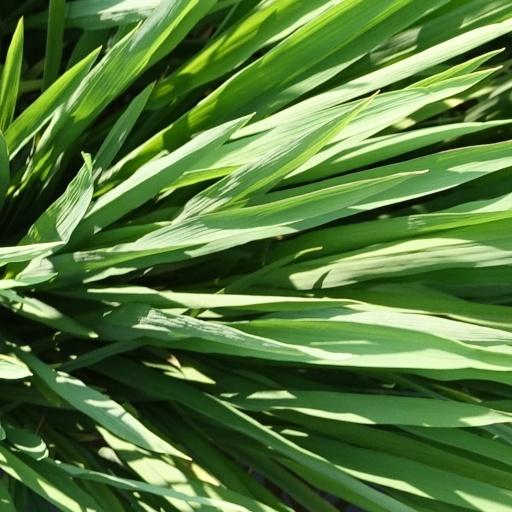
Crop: rice